Chaco War

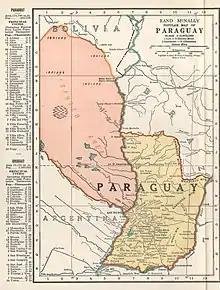
1935 Rand McNally map of Paraguay, showing disputed area and Puerto Pacheco

The first confrontation between the two countries dates back to 1885, when Bolivian president Gregorio Pacheco founded Puerto Pacheco, a port on the Upper Paraguay River, asserting that this new settlement was well inside Bolivian territory. In 1888, the Paraguayan government sent the gunboat "Pirapó", commanded by Paraguayan War veteran Domingo Antonio Ortiz, which forcibly evicted the Bolivians from the settlement. Two agreements followed, in 1894 and 1907, which neither the Bolivian nor the Paraguayan government approved. Meanwhile, in 1905, Bolivia — ignoring Paraguayan official protests — founded Ballivián and Guachalla, two new outposts along the Pilcomayo River in the Chaco.